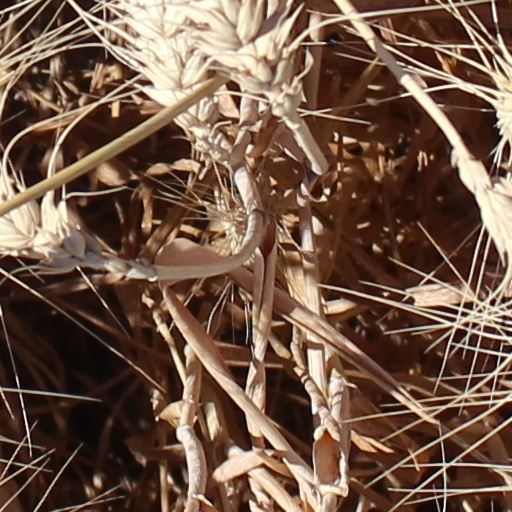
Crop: wheat